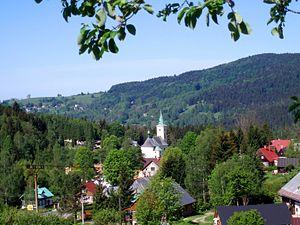
Albrechtice v Jizerských horách est une commune du district de Jablonec nad Nisou, dans la région de Liberec, en Tchéquie. Sa population s'élevait à 346 habitants en 2018.